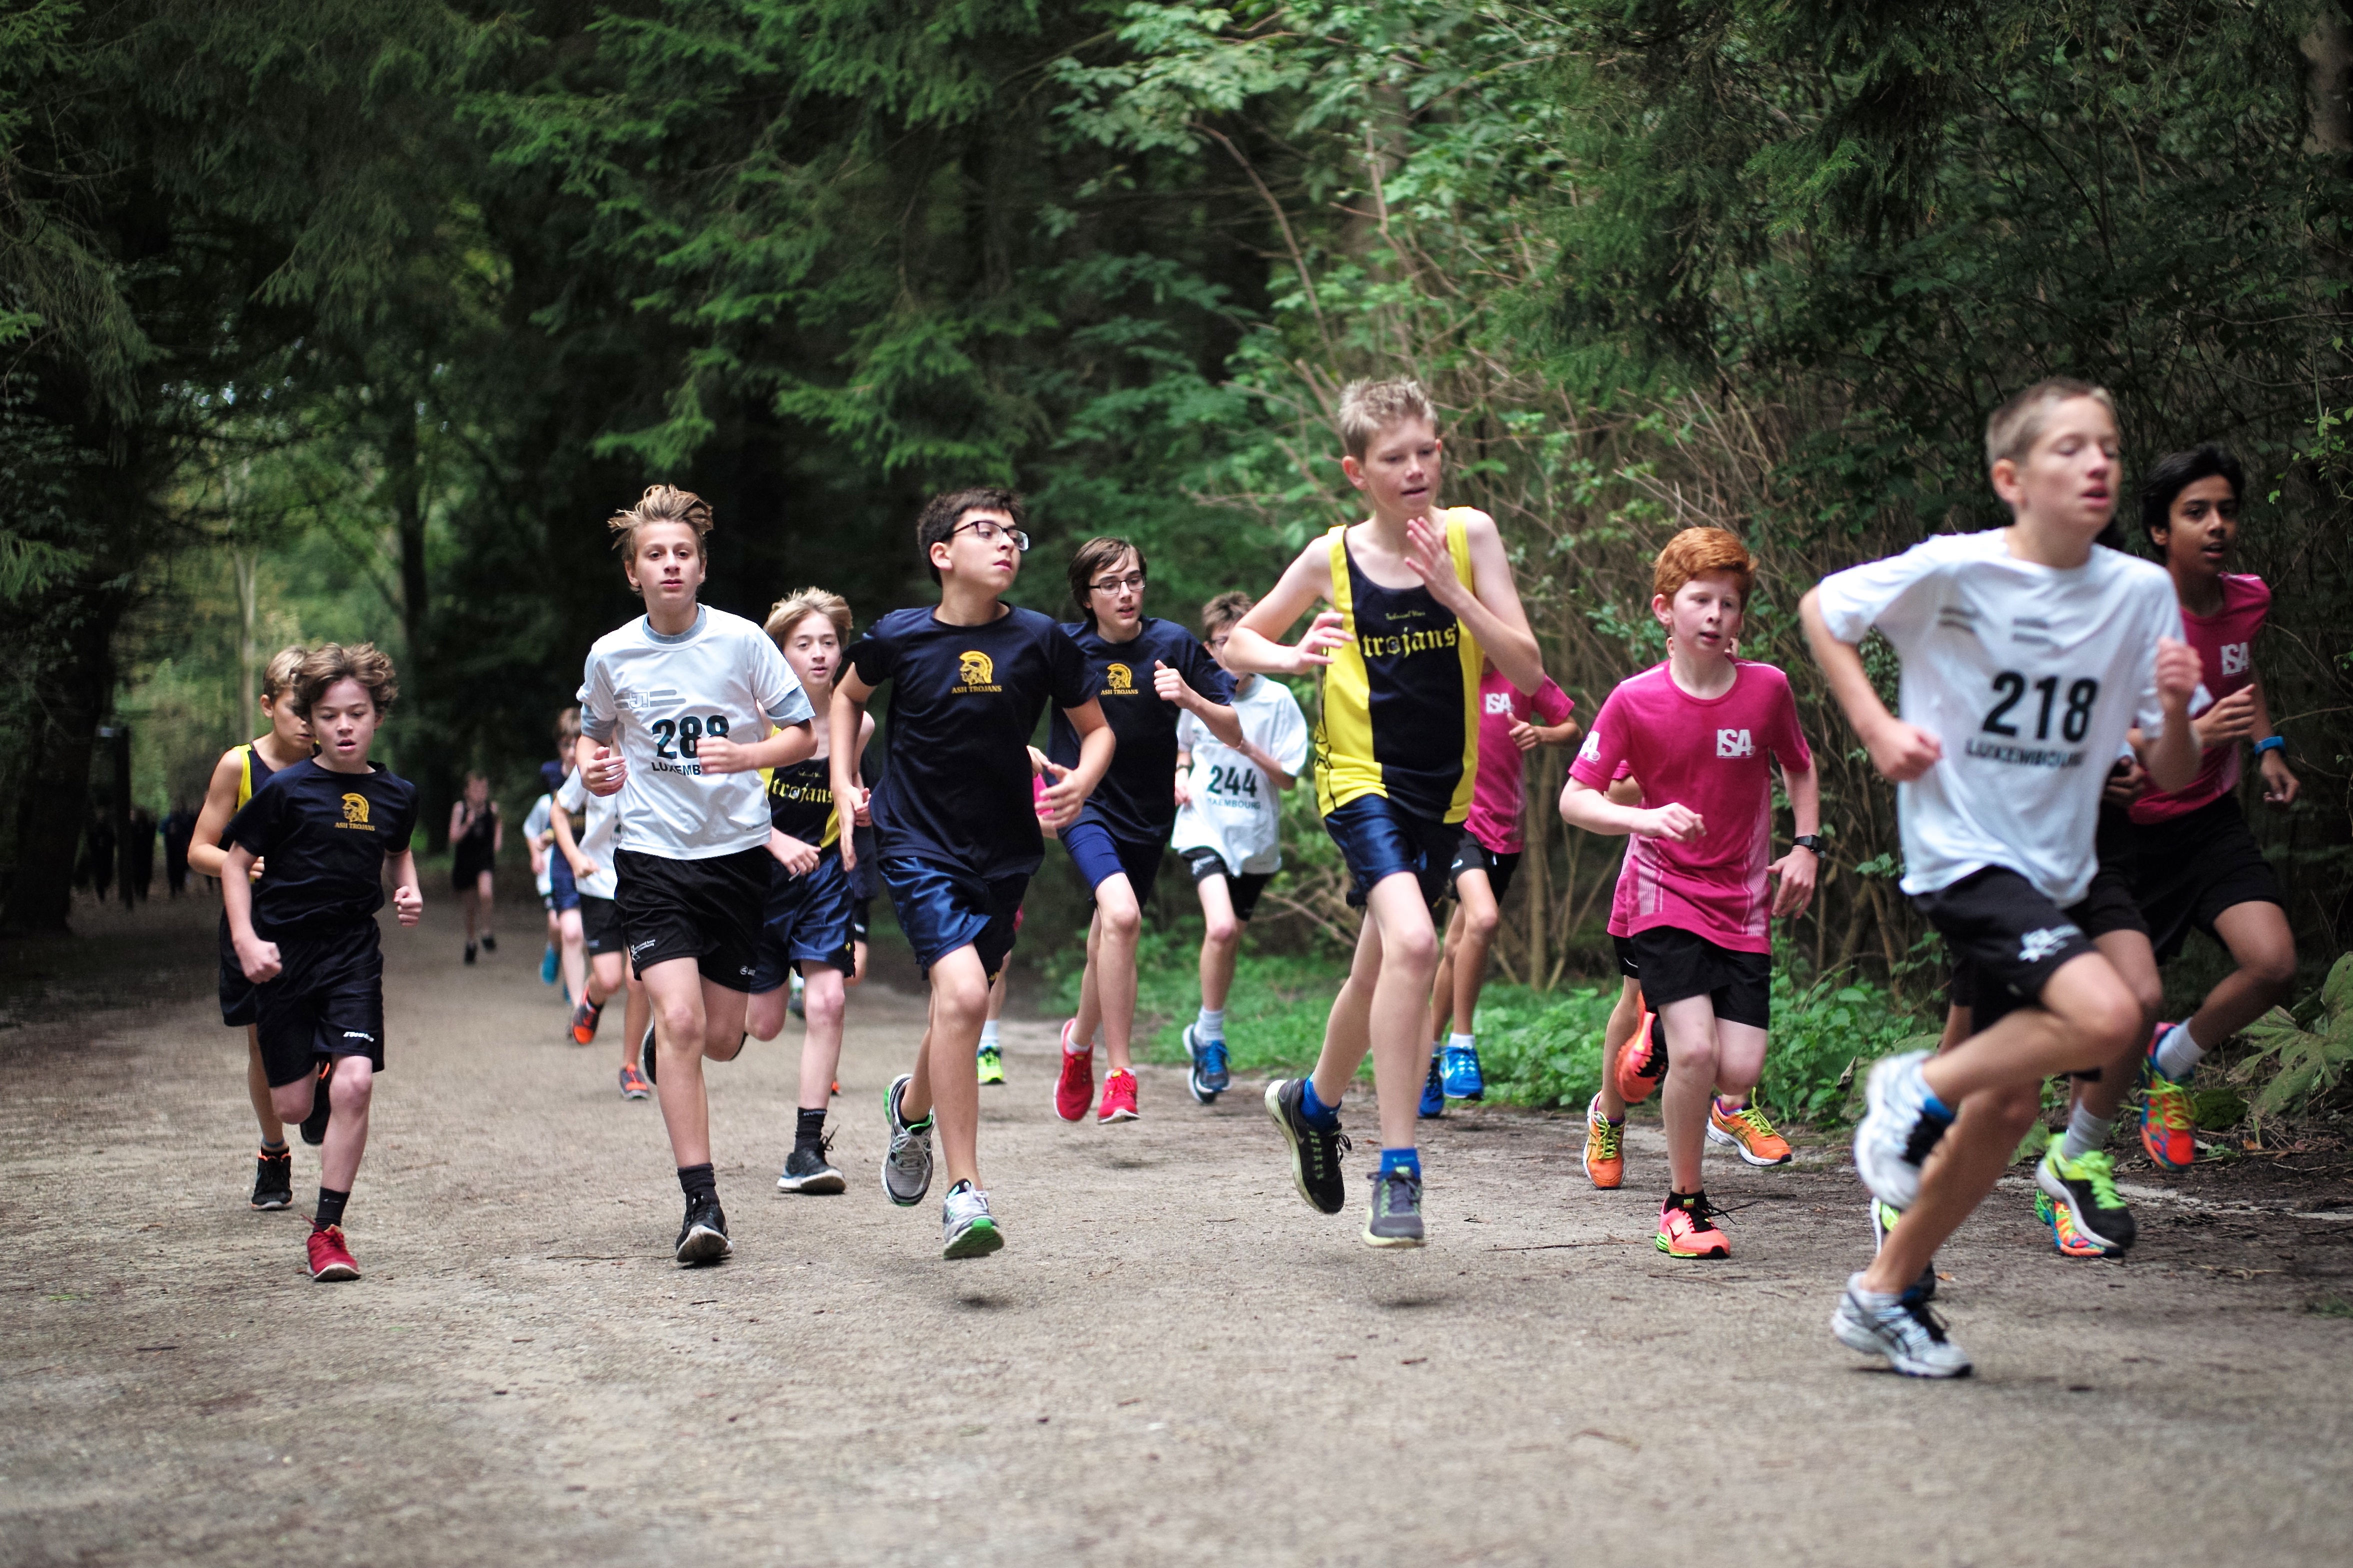
person, girl, sport, boy, running, run, recreation, europe, runner, ash, crosscountry, race, competition, woods, holland, amsterdam, netherlands, m, team, sports, 50, school, runners, middle, endurance, leica, 240, summilux, athletics, meet, xc, isa, sprint, amsterdamsebos, physical exercise, outdoor recreation, human action, endurance sports, ultramarathon, duathlon, long distance running, cross country running